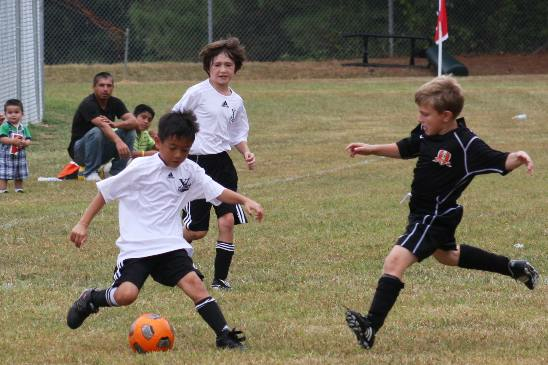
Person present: Yes